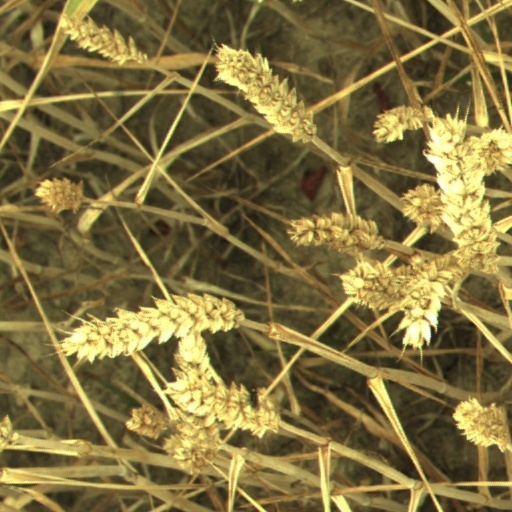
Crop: wheat